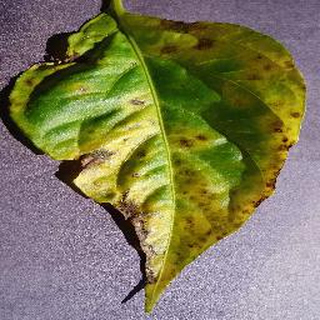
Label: bell_pepper_bacterial_spot